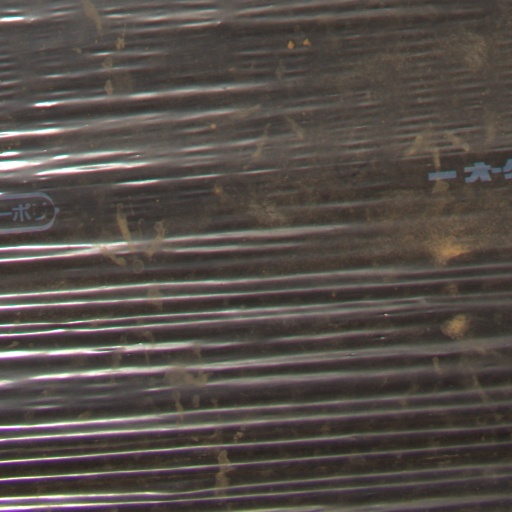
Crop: Jerusalem artichoke